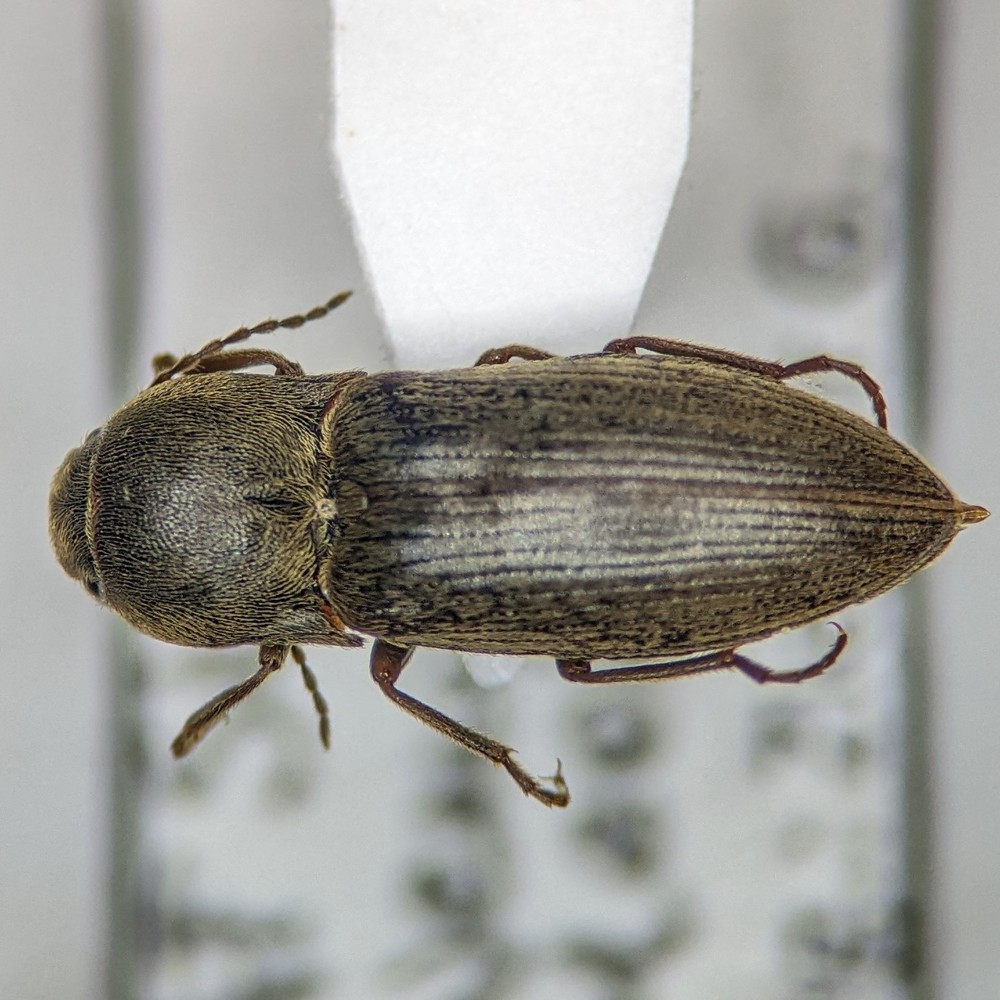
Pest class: clickbeetles_wireworms